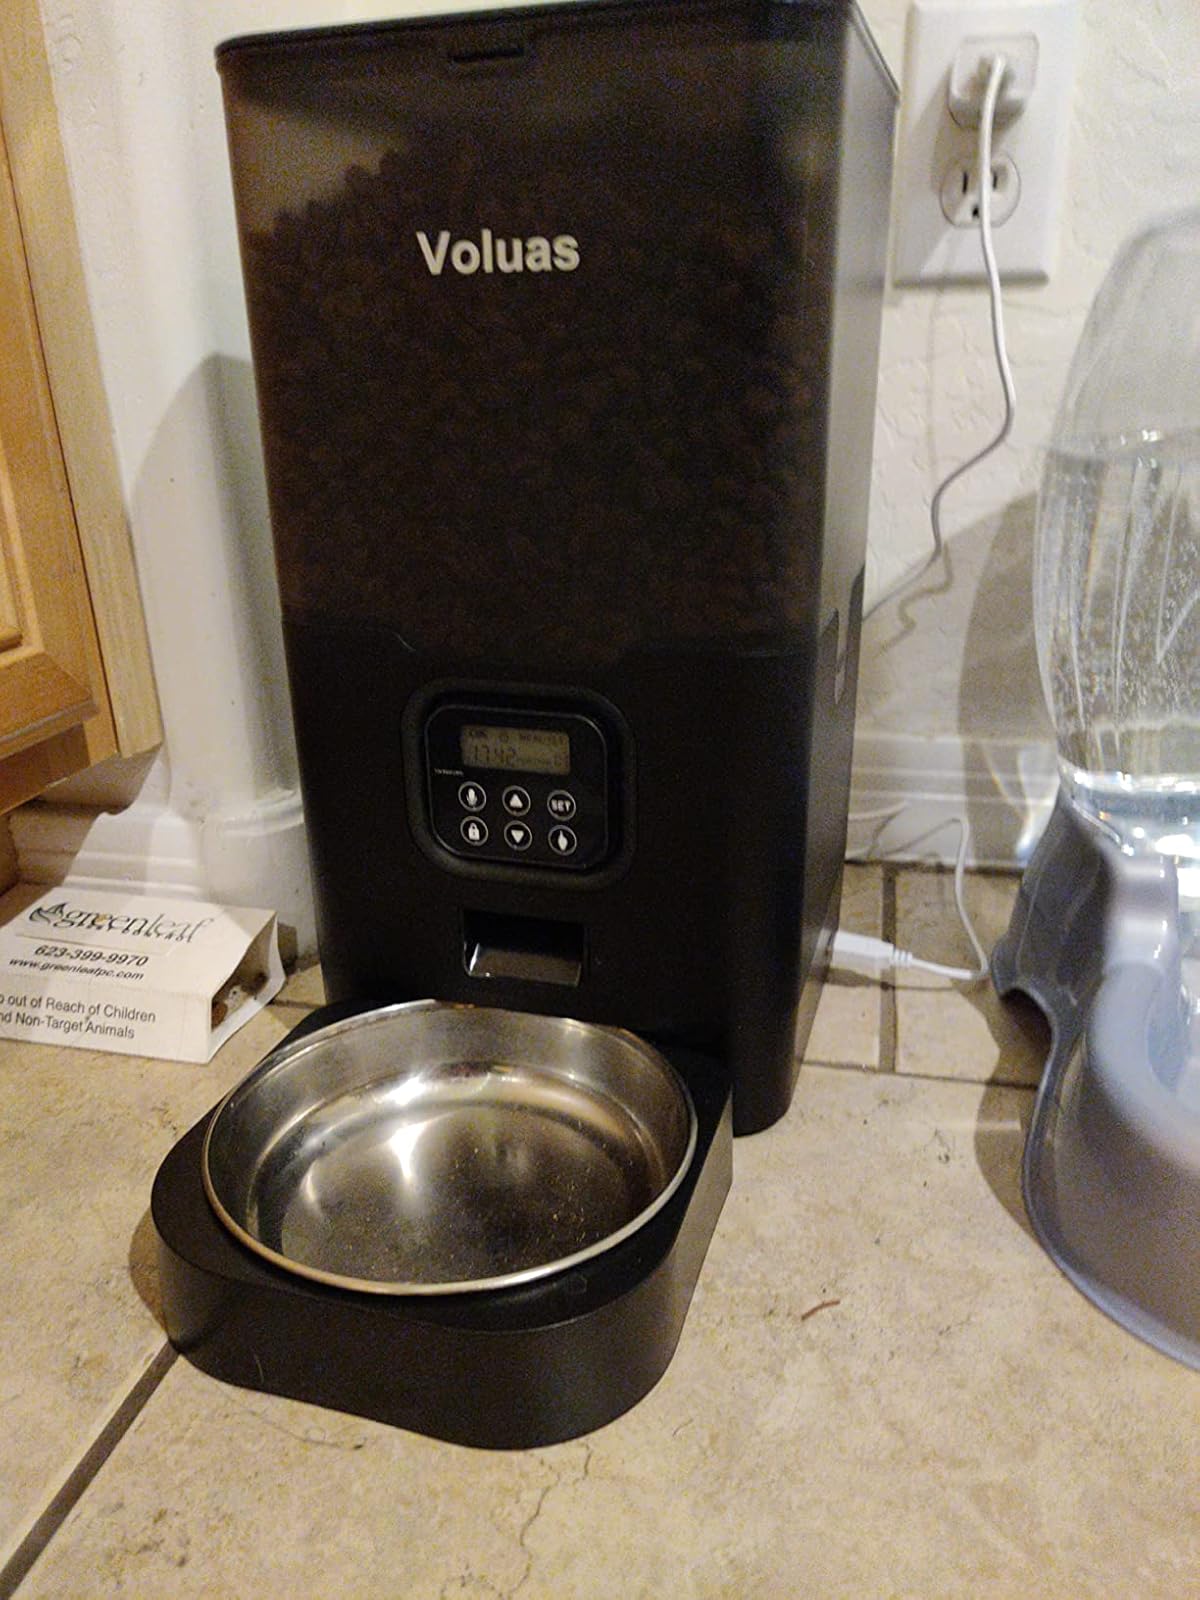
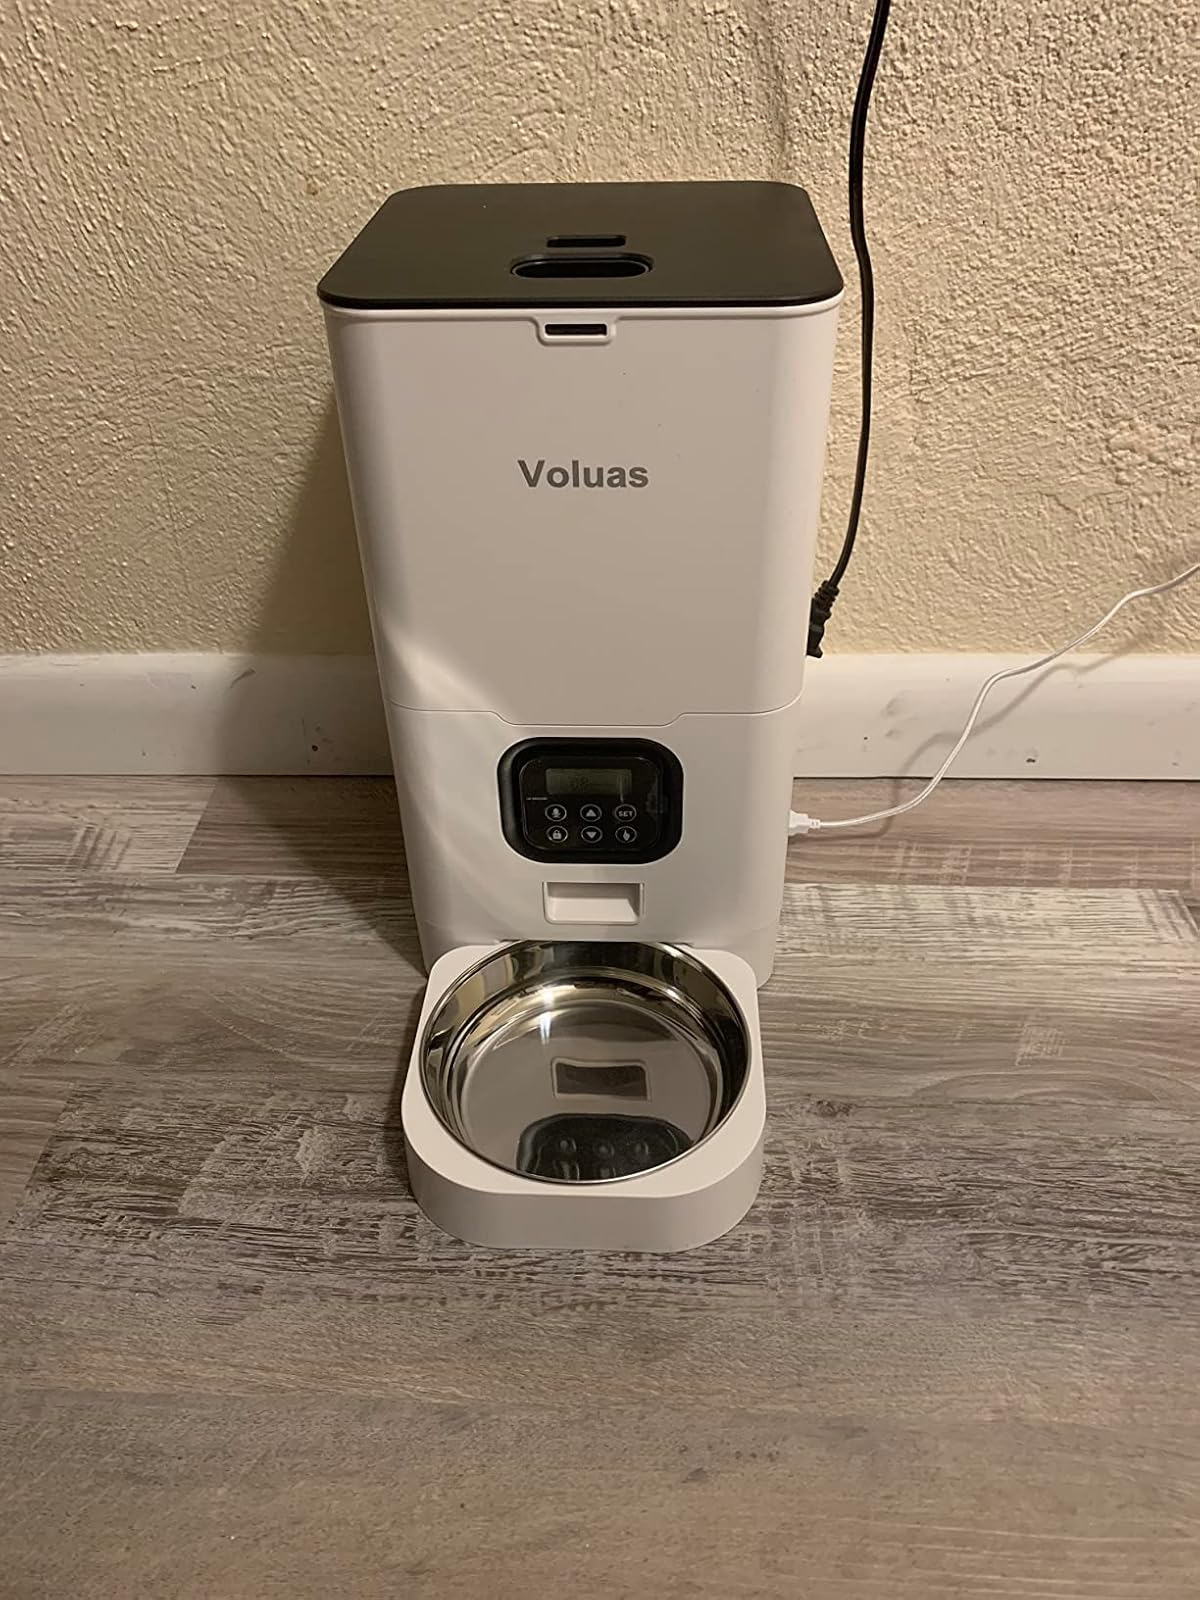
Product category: items_feeder
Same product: no